Interstate 40 in Tennessee

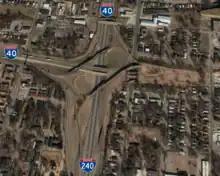
The interchange between I-40 and I-240 in Midtown Memphis in 2003, shortly before reconstruction. Unused ramps and bridges and grading for the canceled section of I-40 (right) are visible

The first contract for construction of I-40 in Tennessee as part of the Interstate Highway System was awarded on August 2, 1957, for a section in Roane County near Kingston, between the Clinch River and SR 58; construction began the following month. Construction of I-40 between Memphis and Nashville began on September 18, 1958, in Madison County near Jackson. On October 19, 1961, the bridge over the Clinch Riverconstructed at a cost of $2.4 million (equivalent to $ in )was dedicated and opened to traffic by Governor Buford Ellington. The section linking US 70 east of Brownsville and US 70 in Jackson, known at the time as the Jackson Bypass, was opened to traffic on December 1, 1961. The following day, the segment opened between the Clinch River bridge in Kingston and Papermill Road in Knoxville. On October 31, 1962, the section connecting SR 113 near Dandridge and US 25W/70 in Newport opened. The first section of I-40 in Middle Tennessee to be completed was the stretch from SR 96 in Williamson County and US 70S in Bellevue, which opened on November 1, 1962. The following day, the segment joining SR 56 near Silver Point and US 70N in Cookeville saw its first traffic. The segment from US 70S in Bellevue and US 70 in western Nashville opened on November 15, 1962.